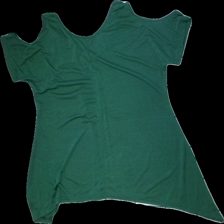
View: back
Type: Top
Category: Ladies
Brand: Missing
Colors: Green
Material: 100% polyester
Cut: Regular, V-collar
Size: XXL
Season: All
Holes: Minor
Price range: <50
Recommended usage: Reuse